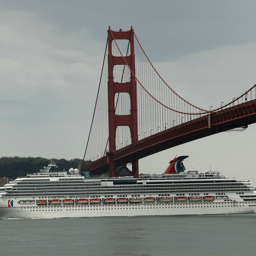
carnival cruise ship sailing under suspension bridge .